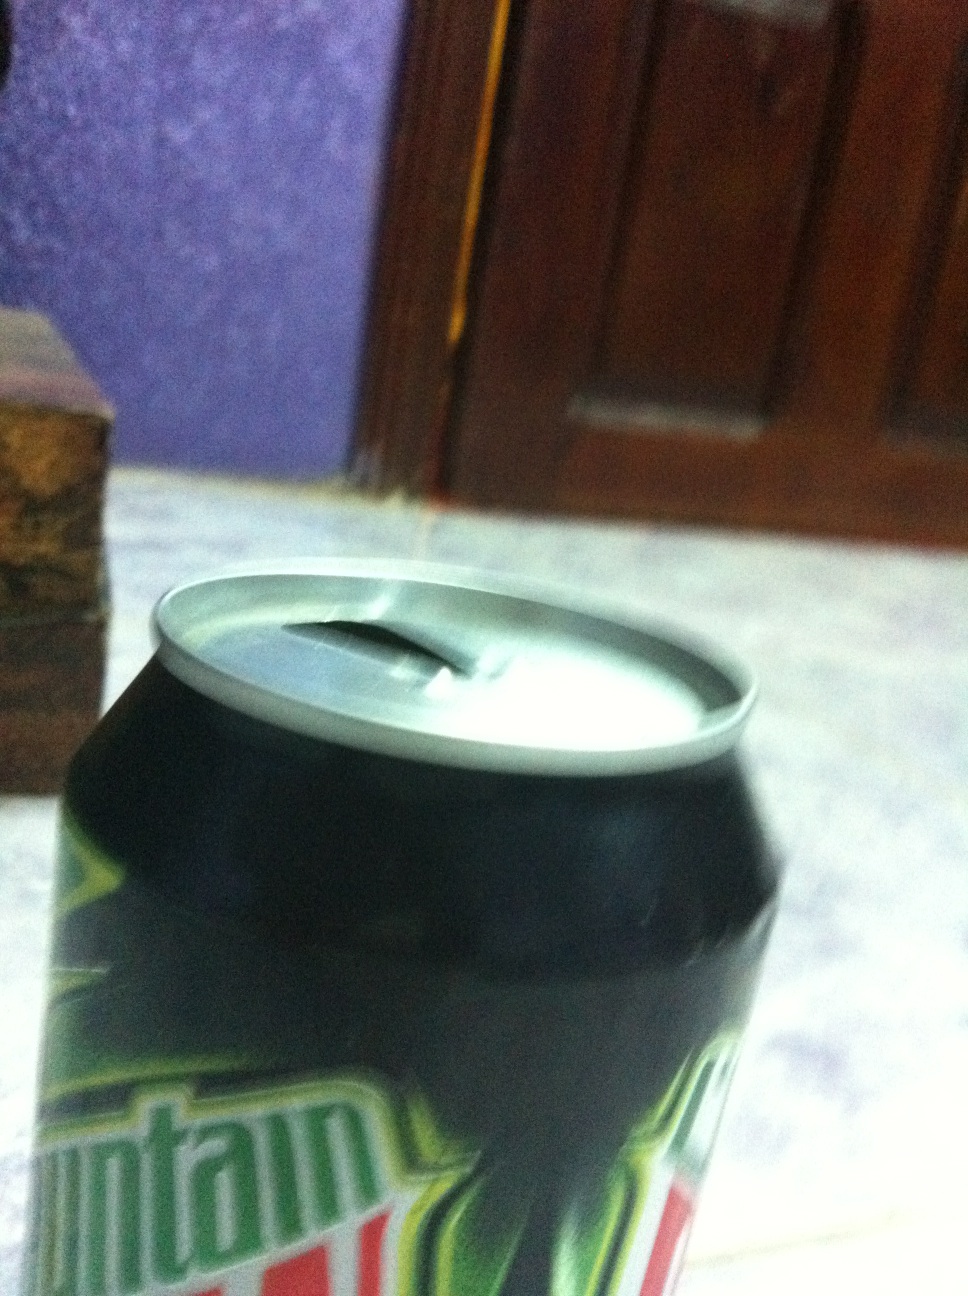Question: Is that 7-up?
Answer: no